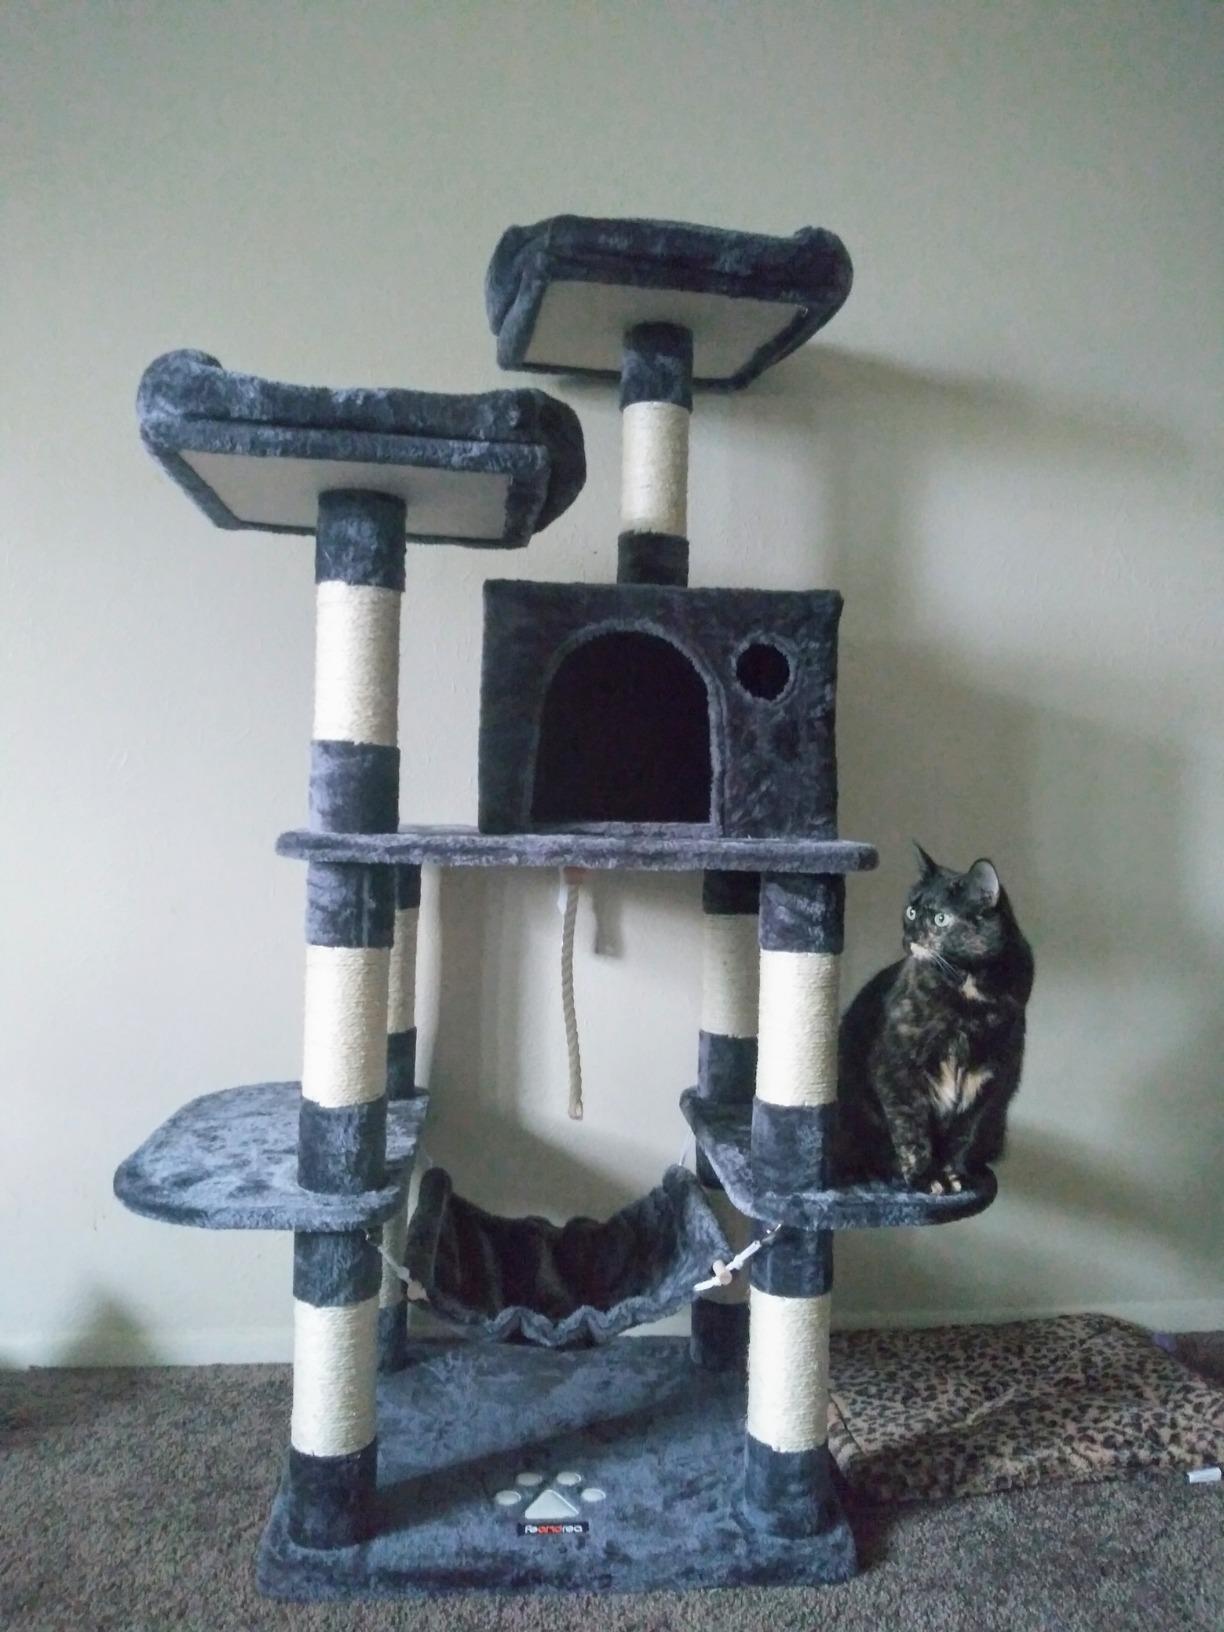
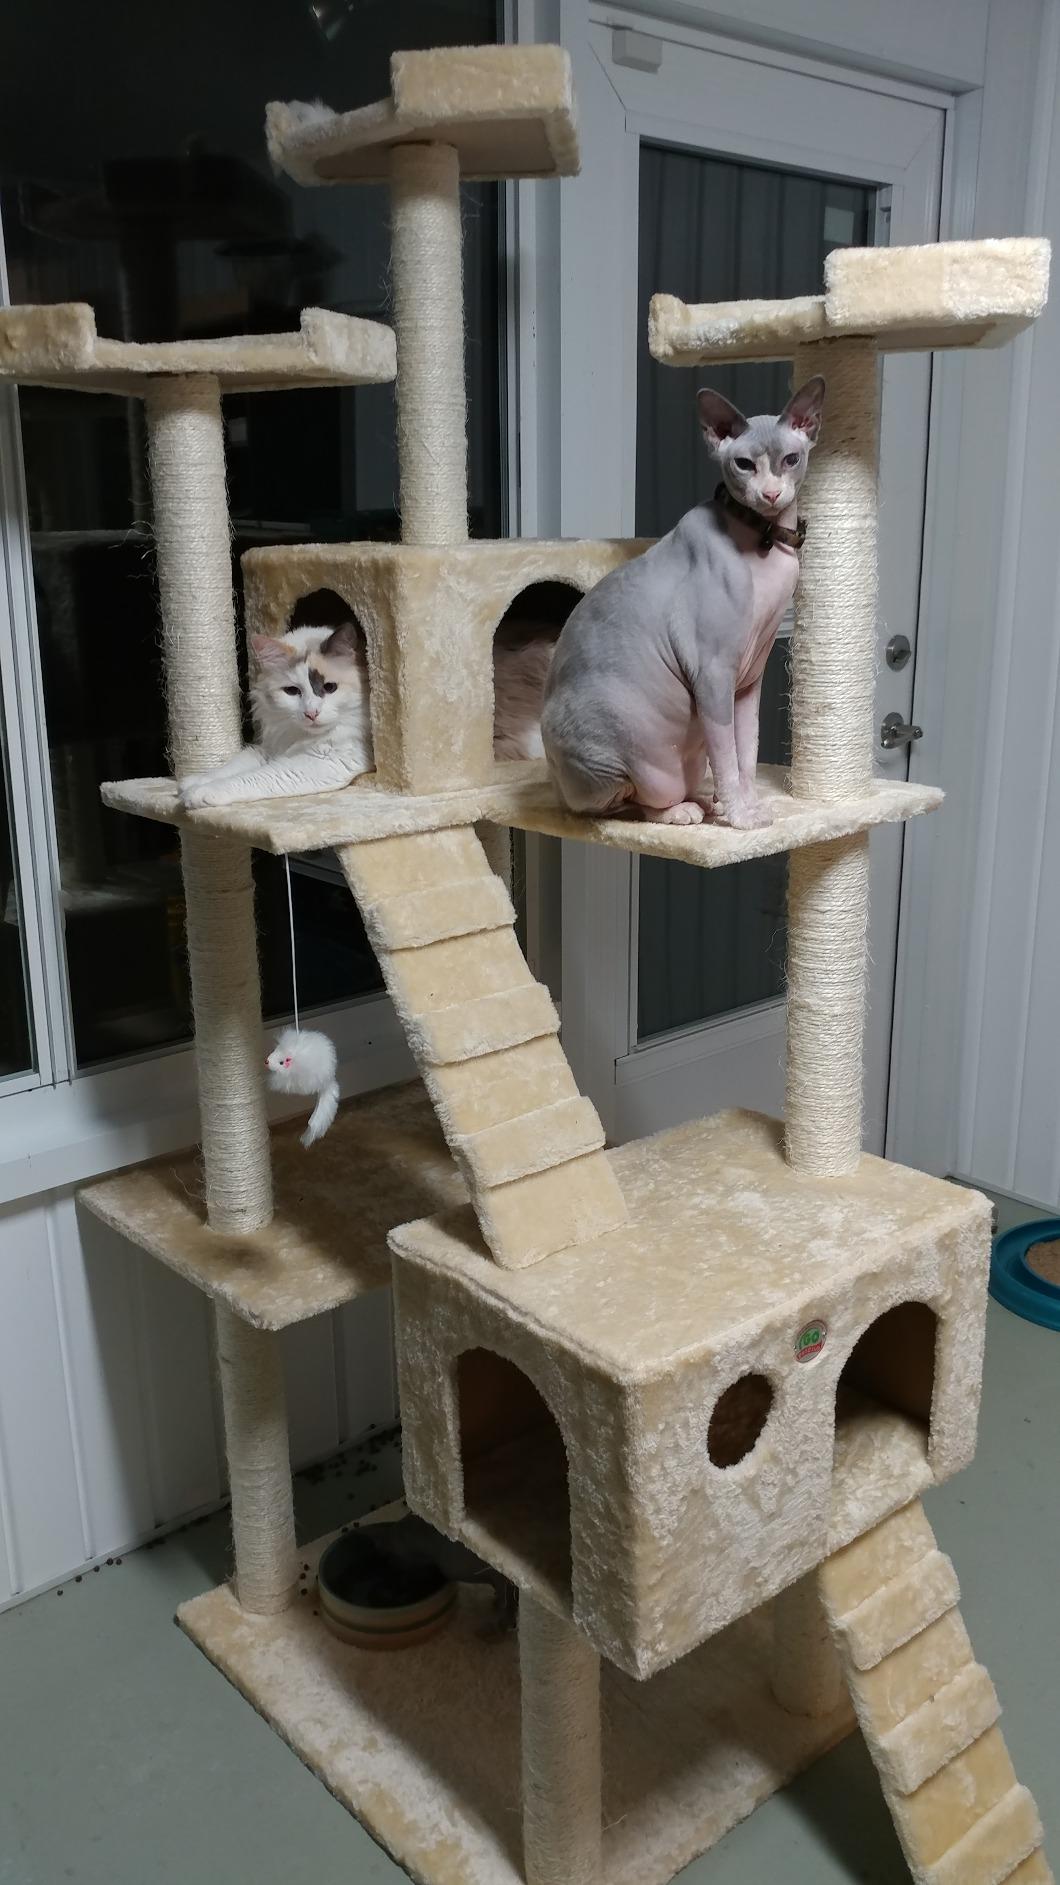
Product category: items_cat tree
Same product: no